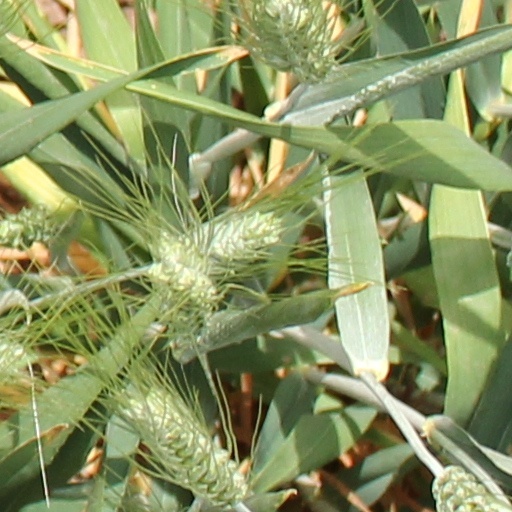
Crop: wheat